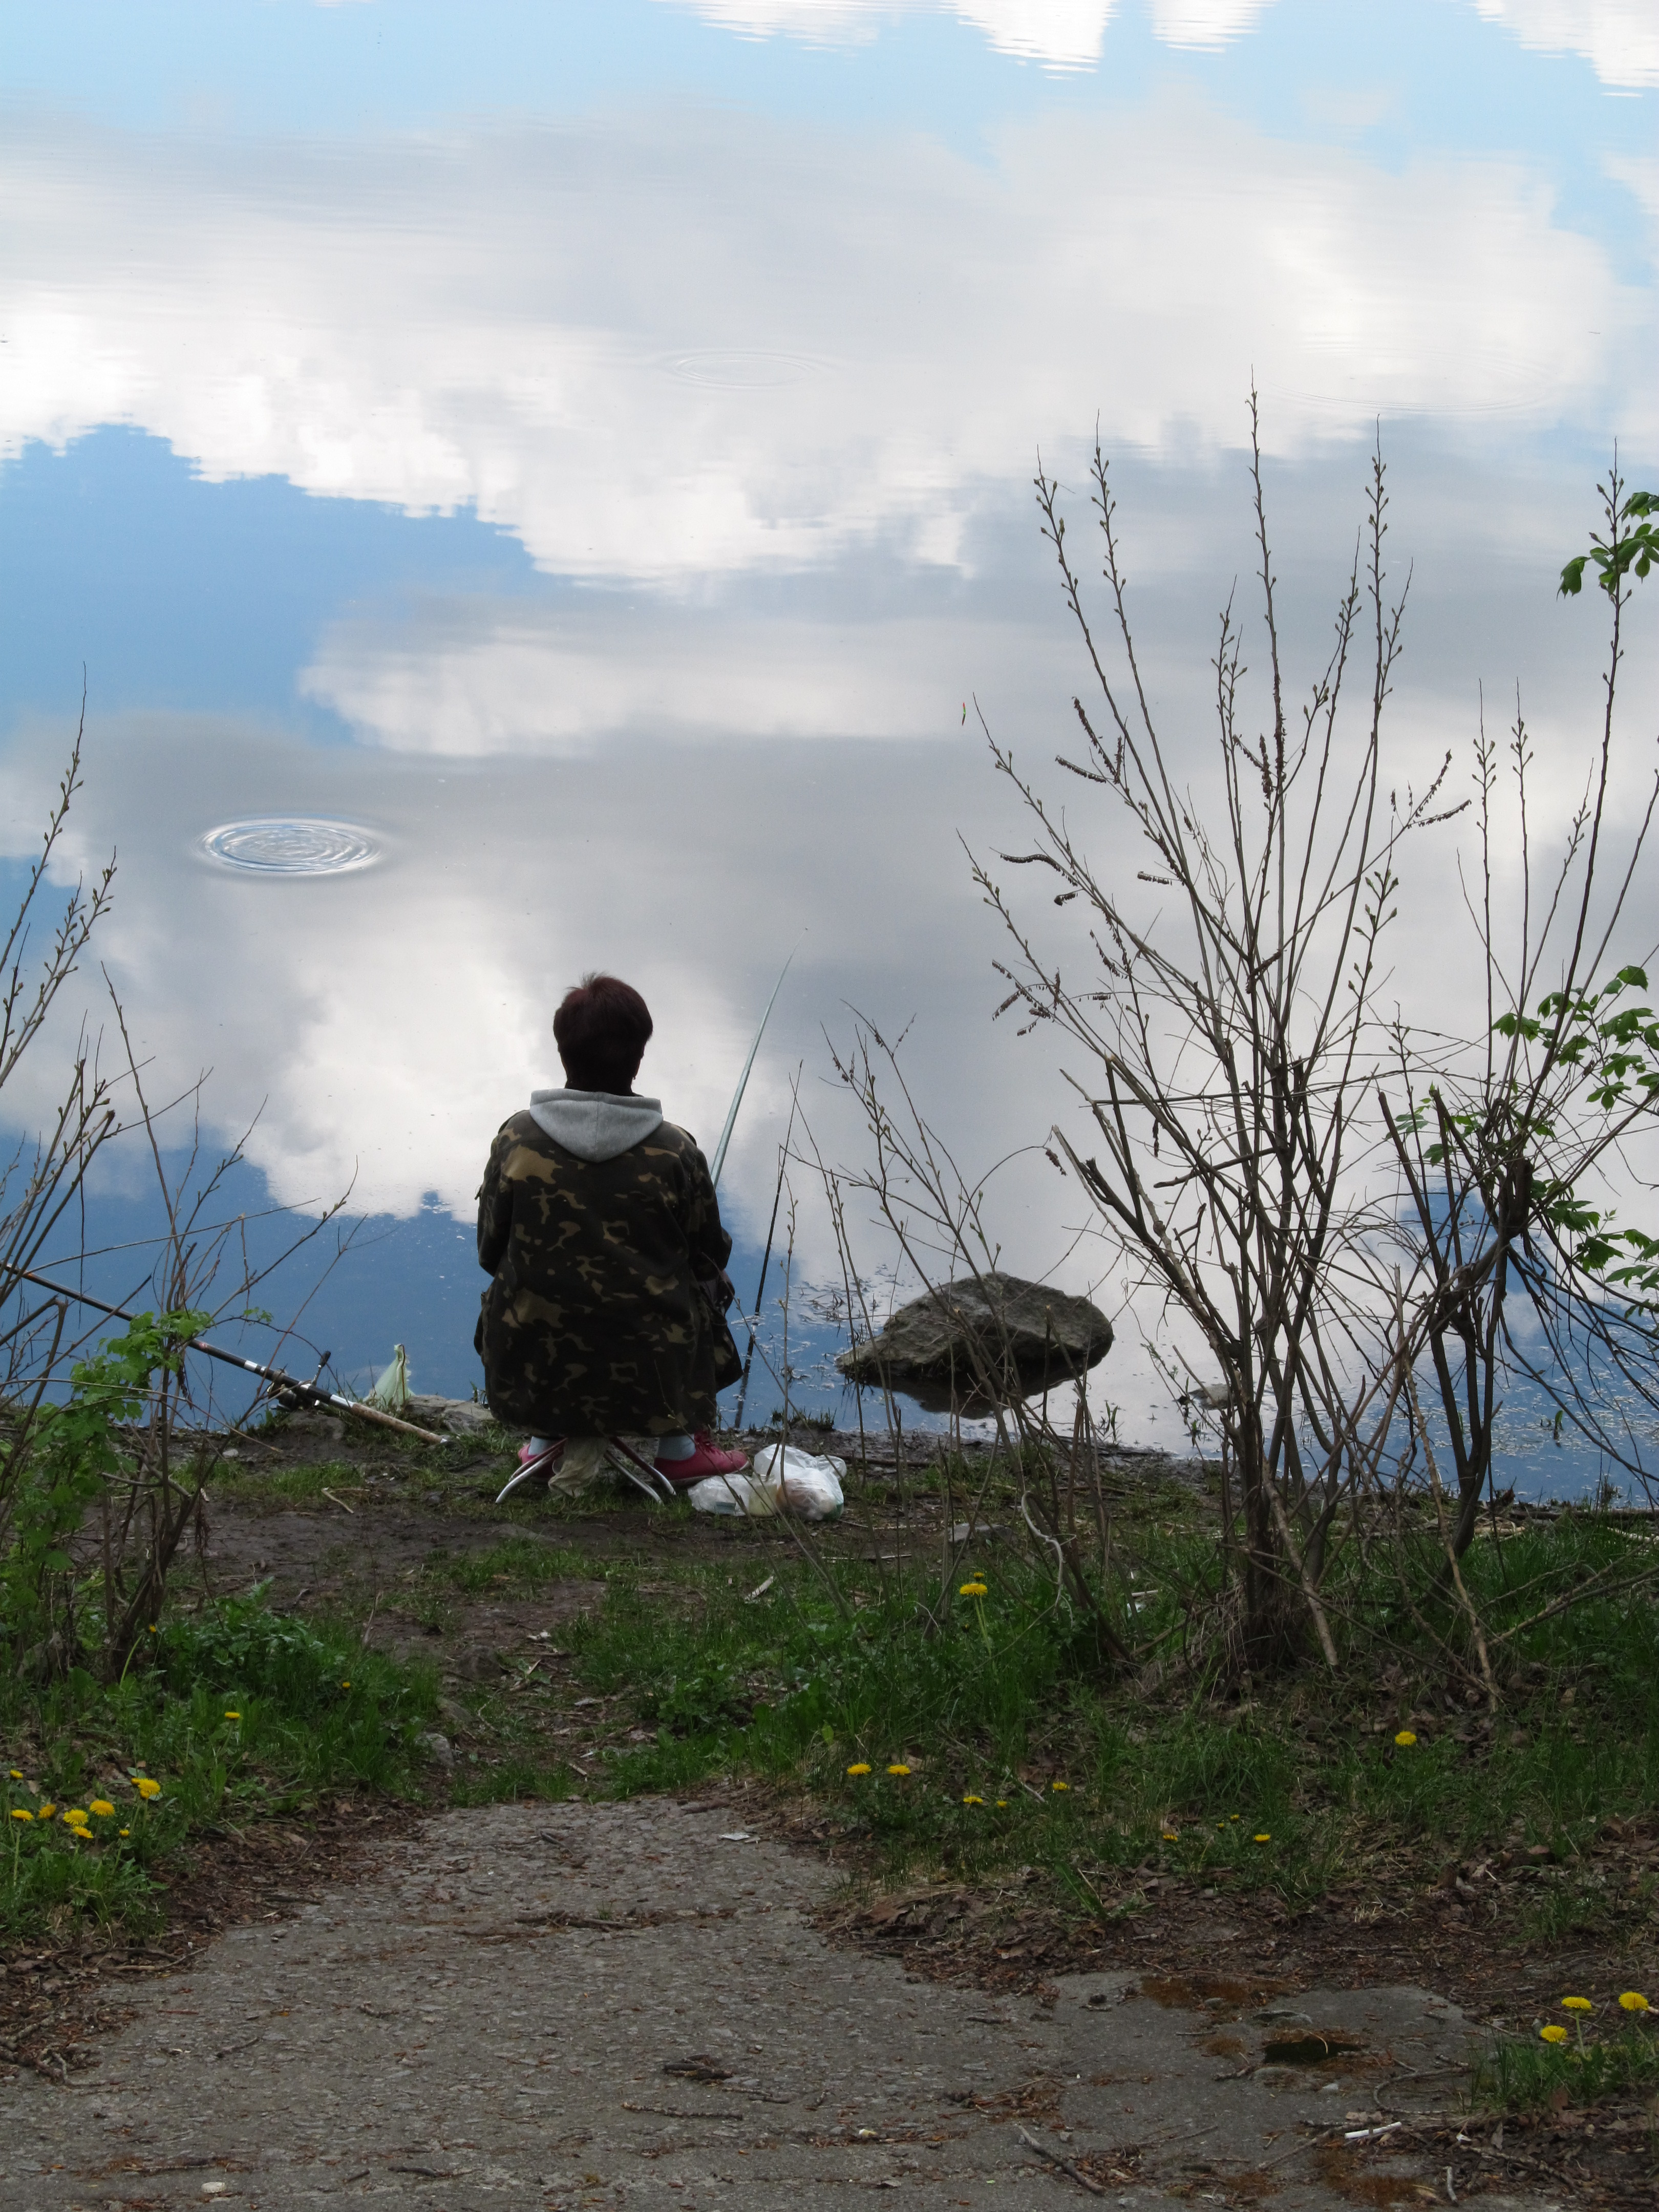
fishing, fishing rod, fisherman, lake, water, bay, sky, cloud, tree, mountainous landforms, mountain, plant, wilderness, hill, grass, leaf, rural area, meteorological phenomenon, morning, landscape, field, hill station, branch, ecoregion, vacation, rock, tourism